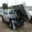
Label: truck